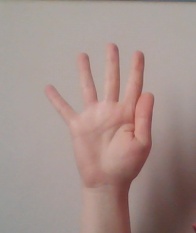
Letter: sheen